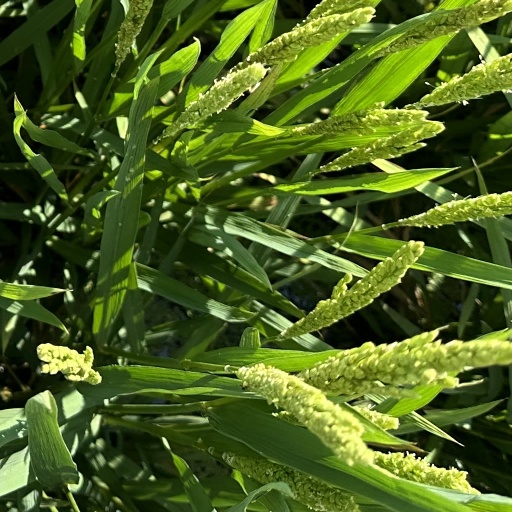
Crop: rice